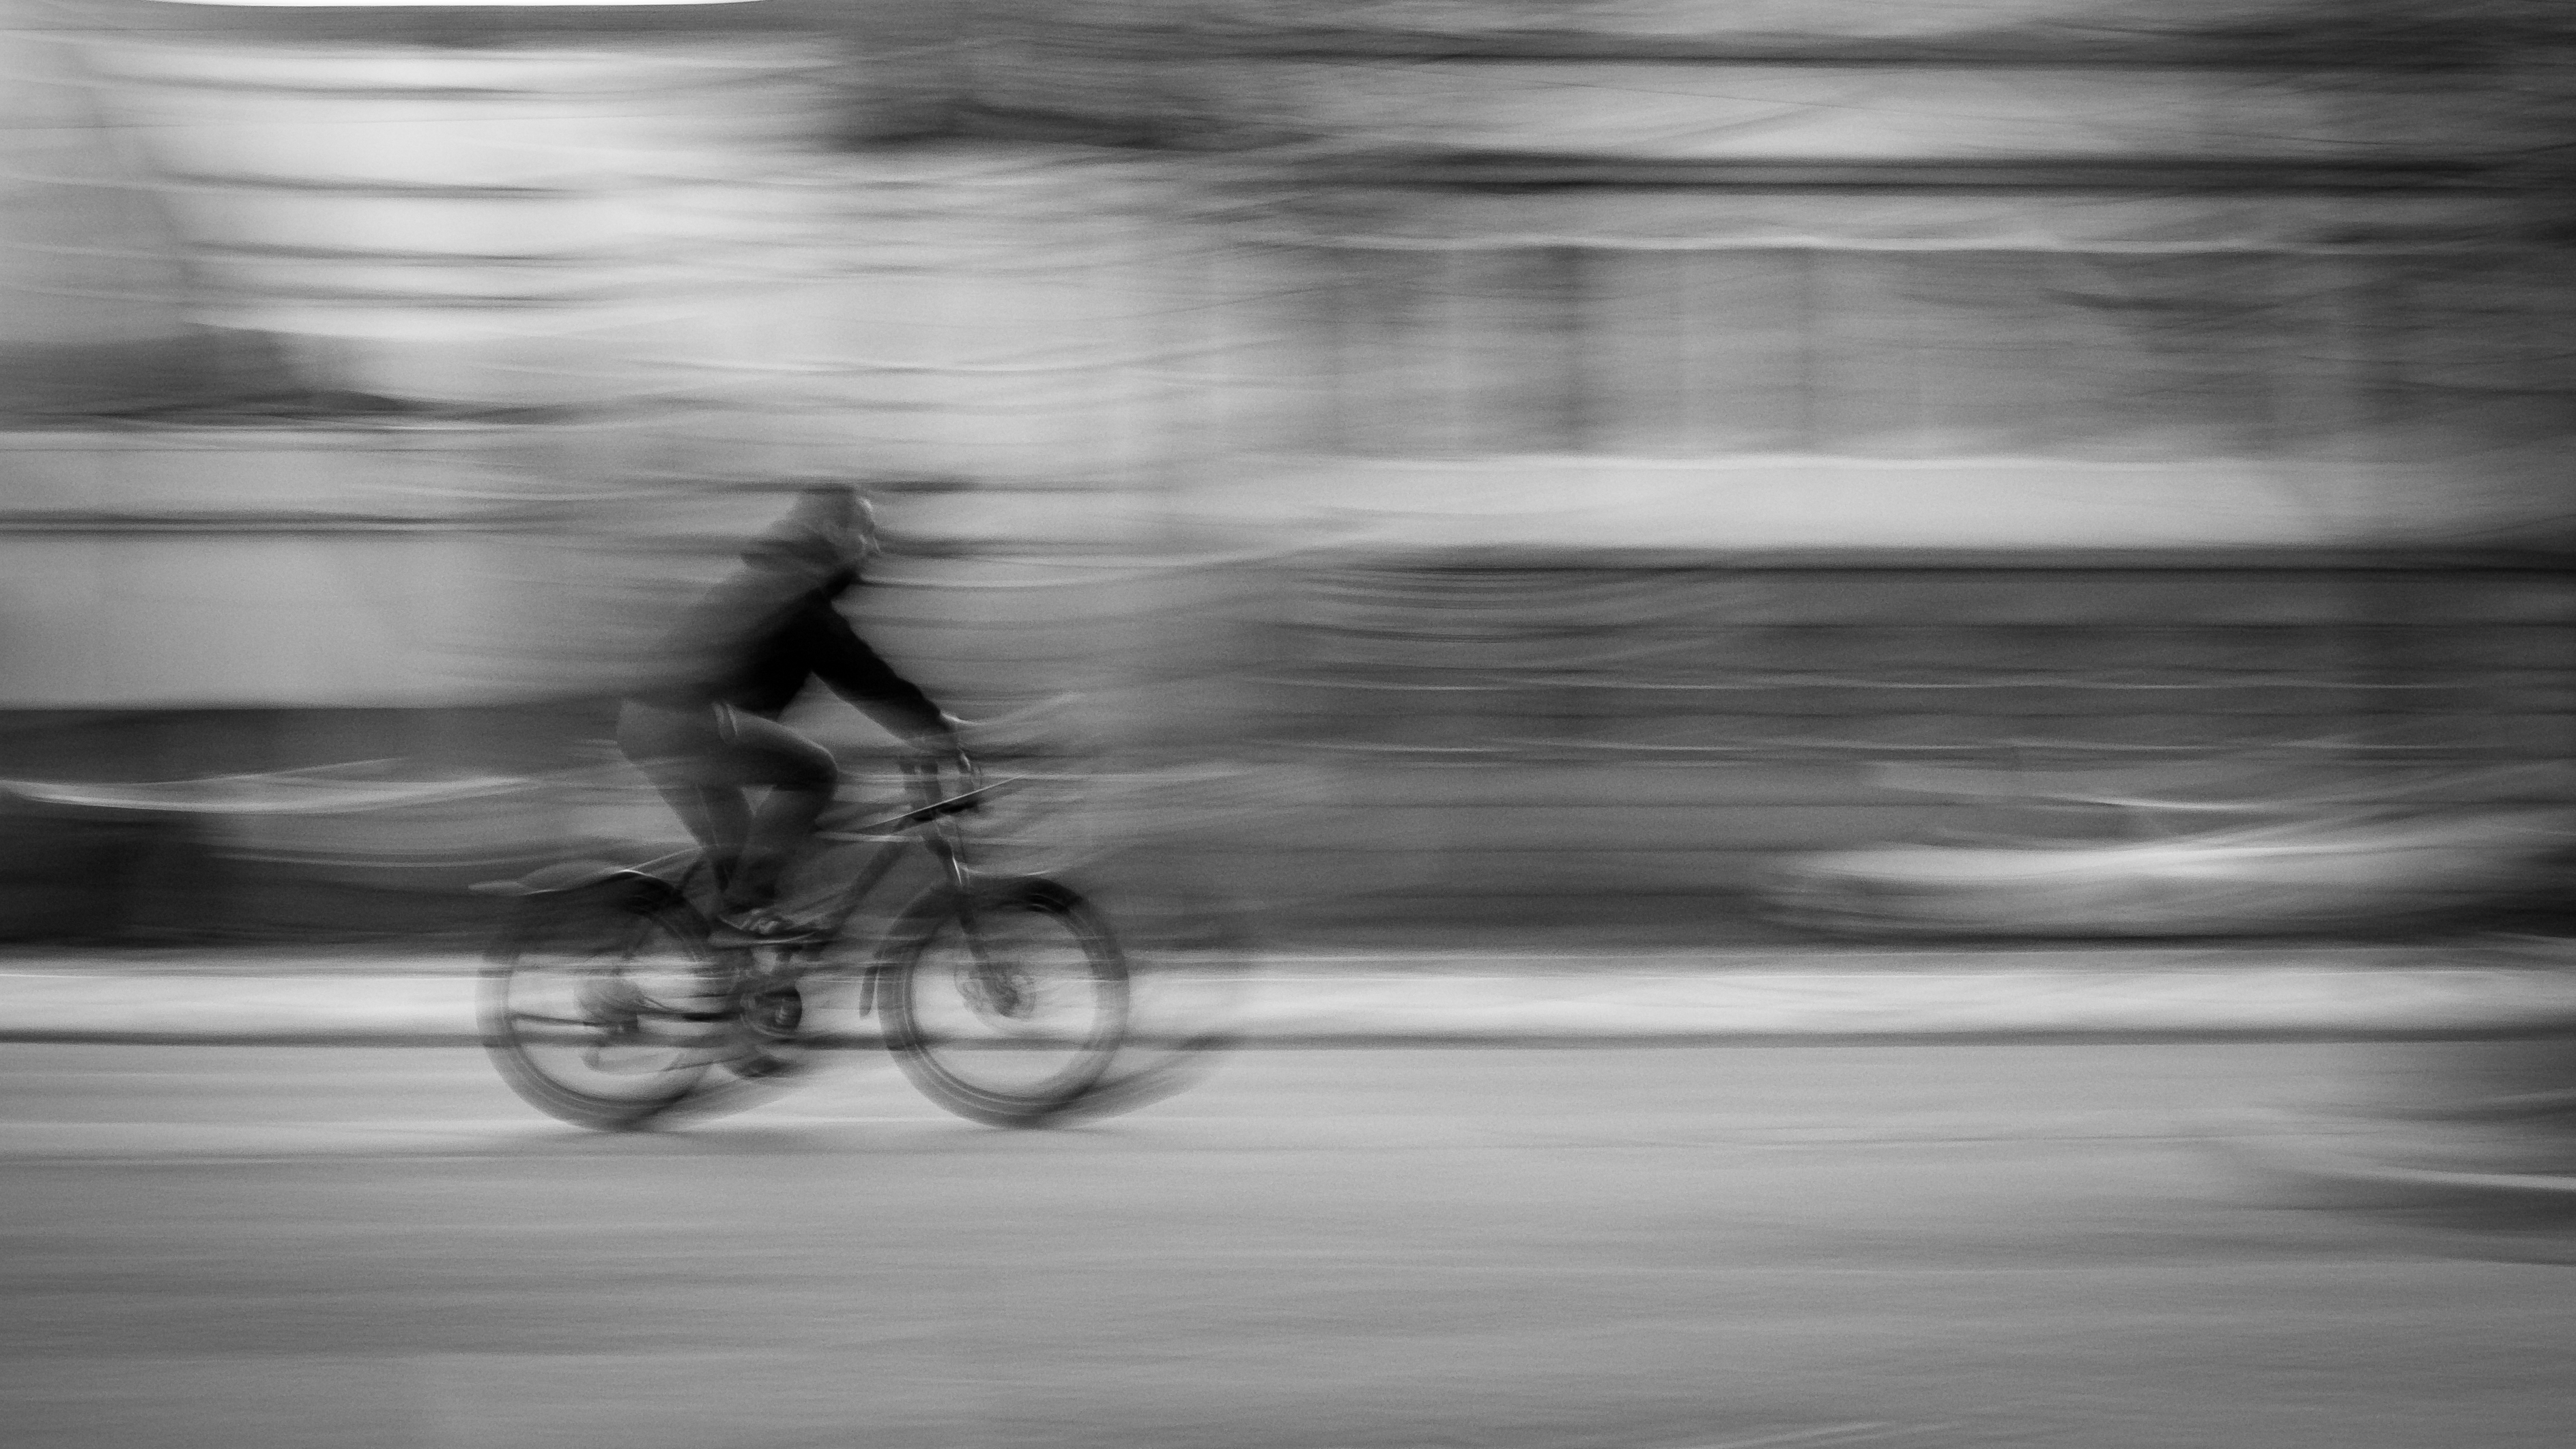
black and white, white, photography, vehicle, black, monochrome, monochrome photography